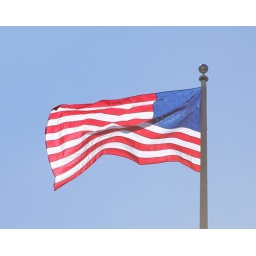
Flag flying above U.S. Treasury building next to the White House